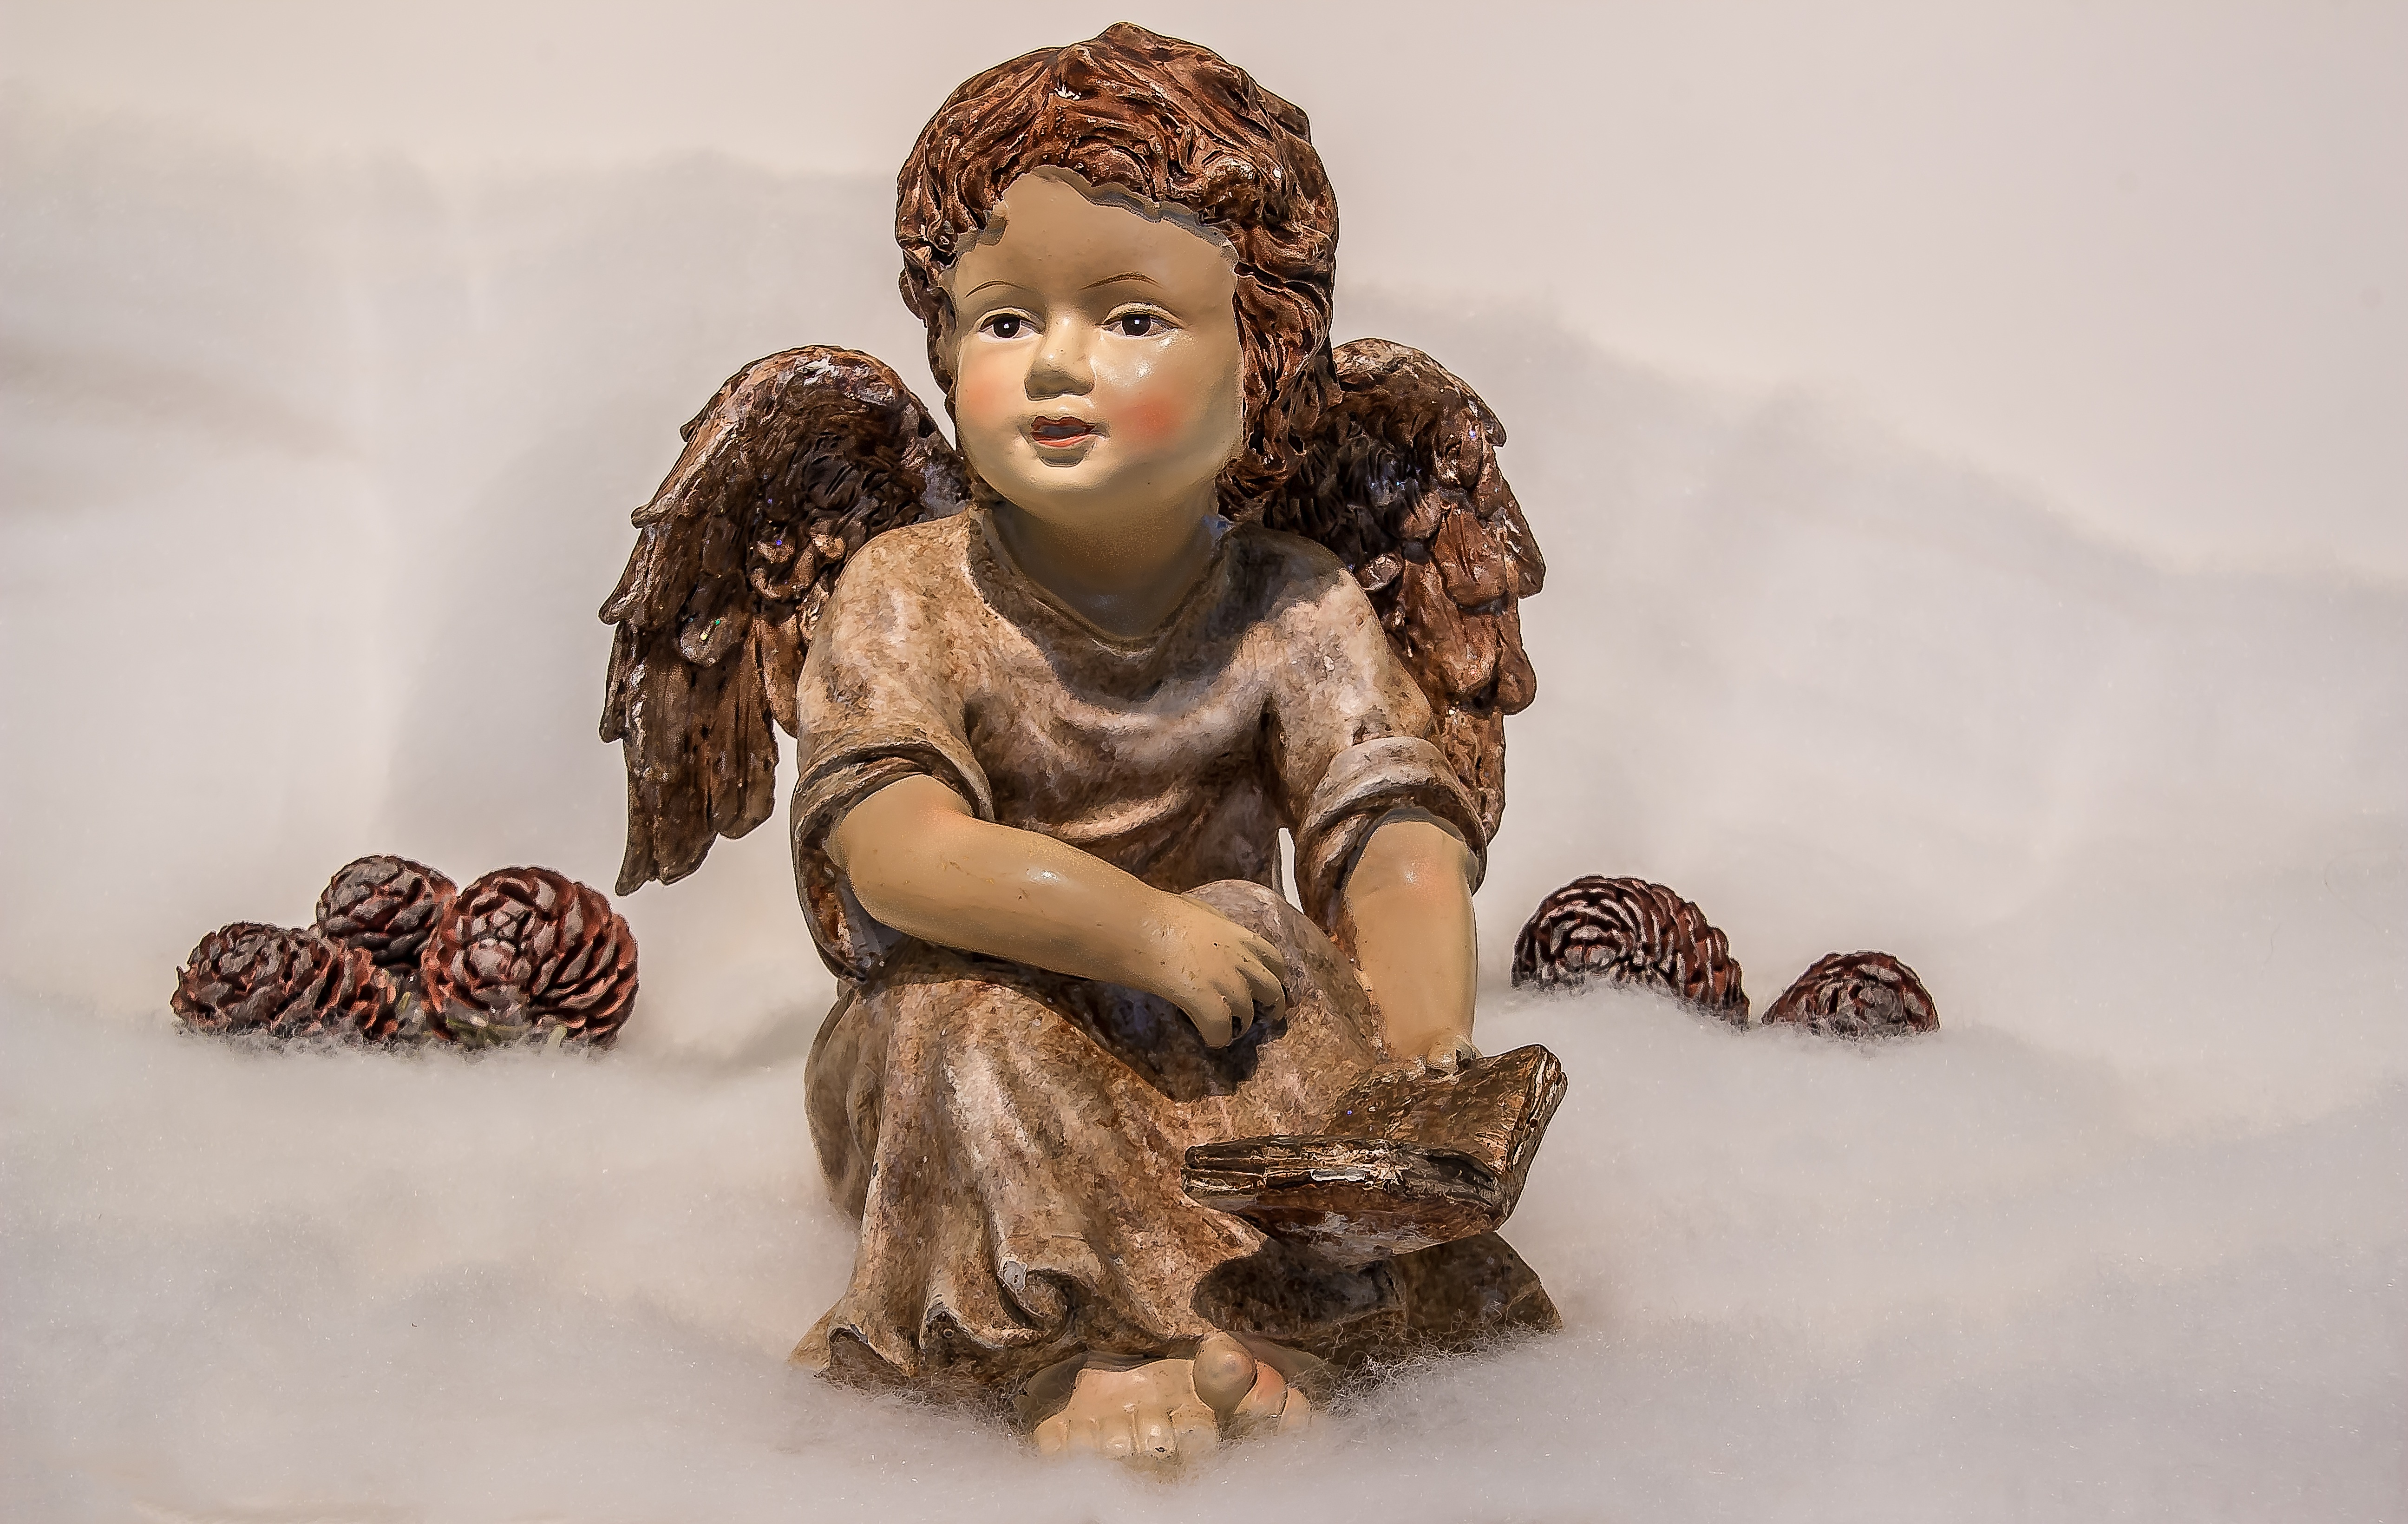
book, read, wing, decoration, christmas, toy, open book, christmas angel, christmas time, sculpture, doll, angel, art, dress, figure, figurine, mythology, christmas decorations, guardian angel, human positions